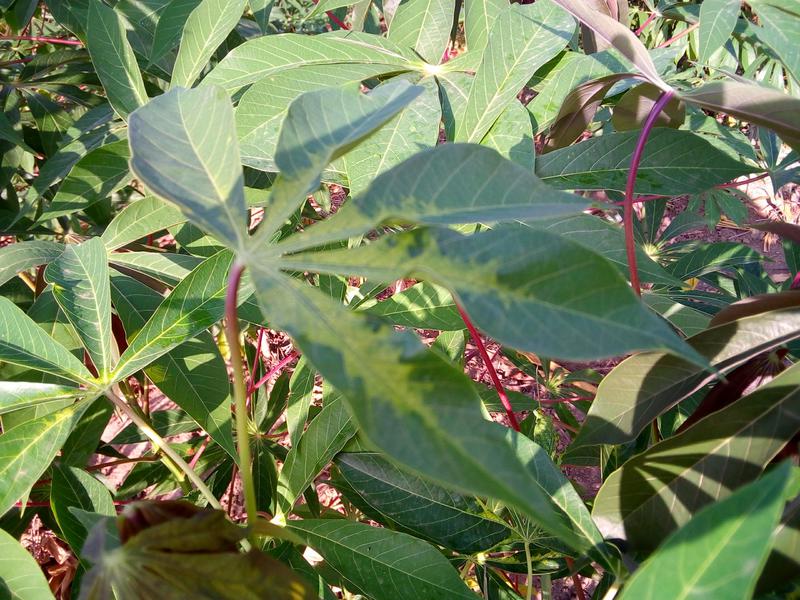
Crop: cassava
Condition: mosaic_disease